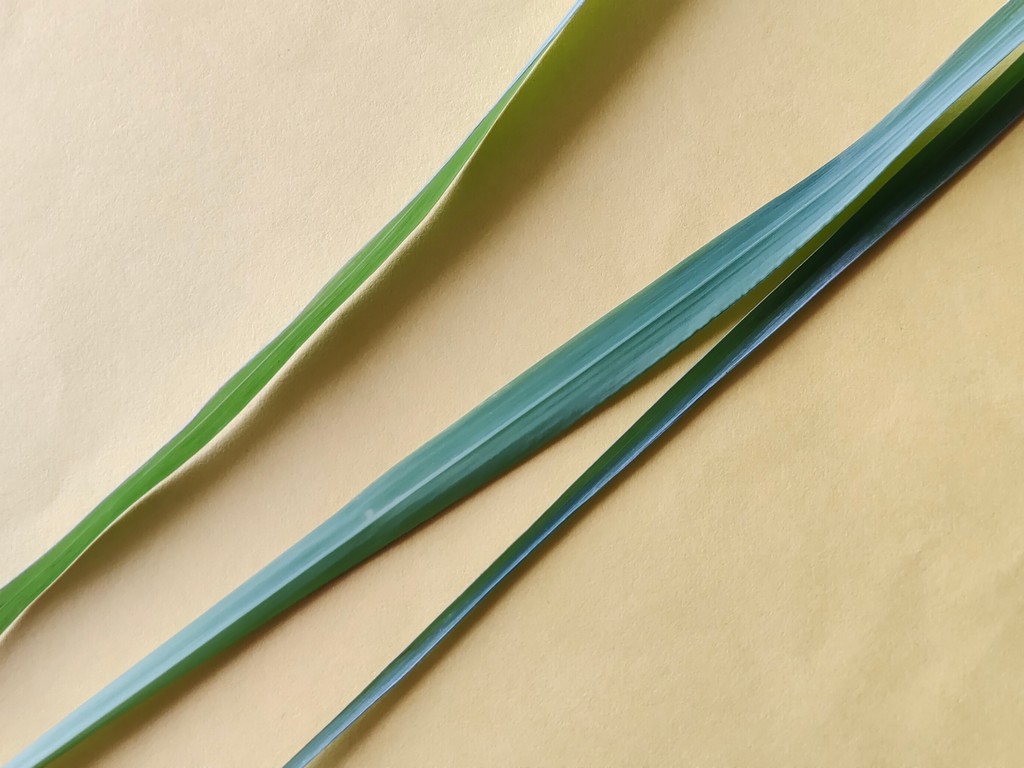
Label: Healthy